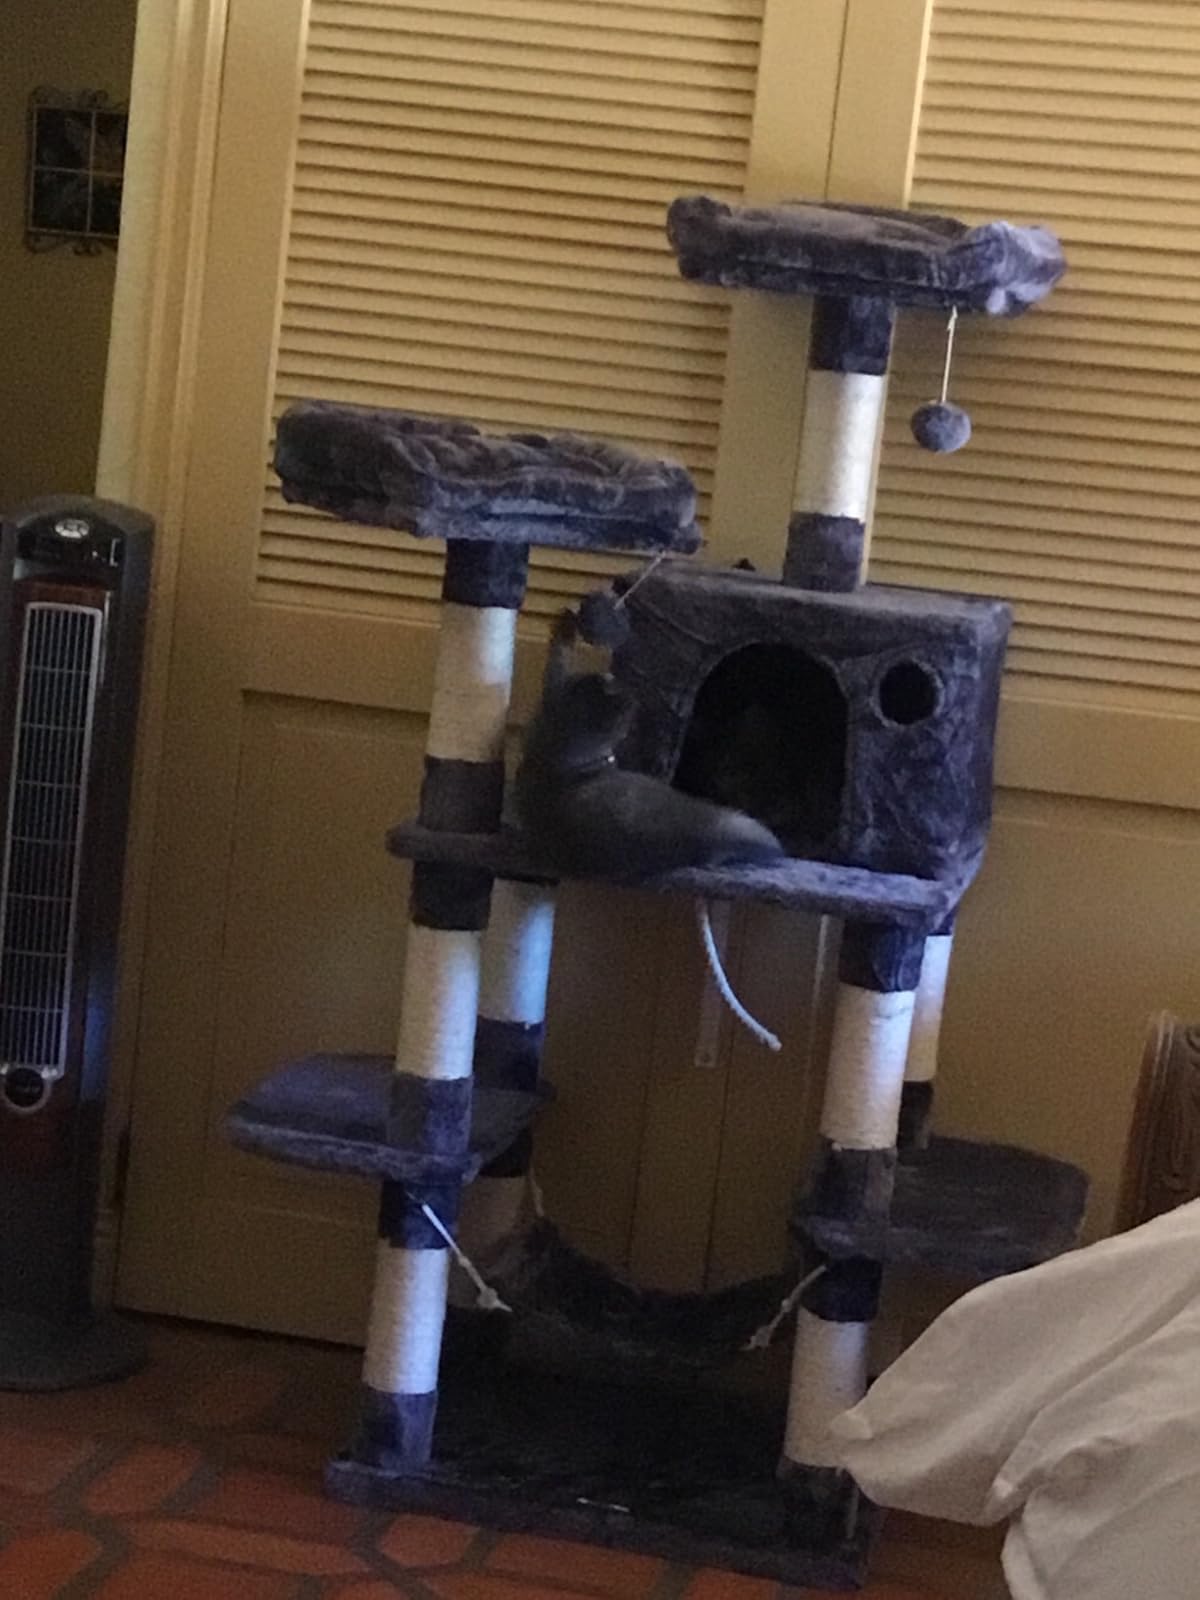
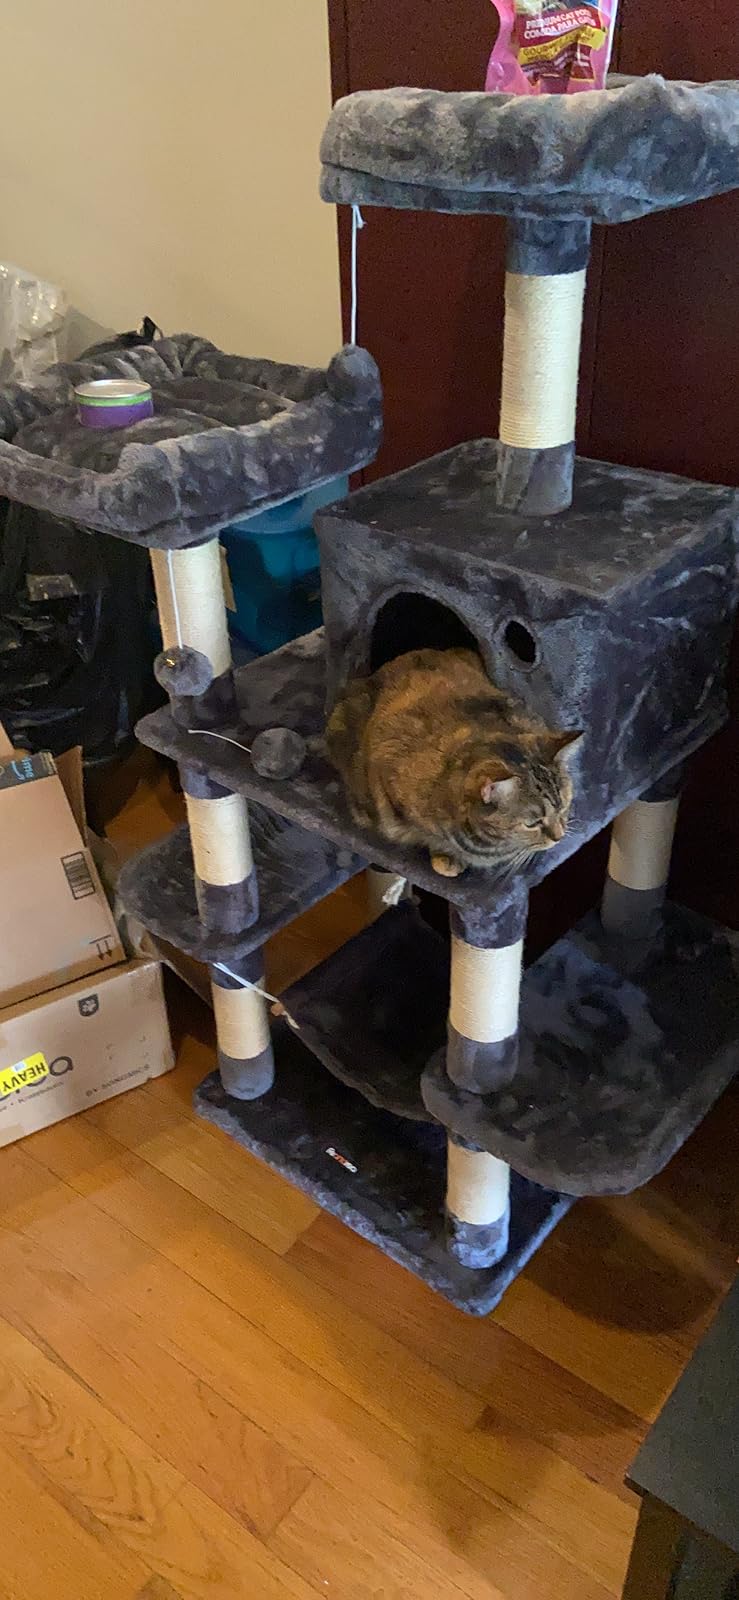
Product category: items_cat tree
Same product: yes